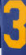
Number: 3